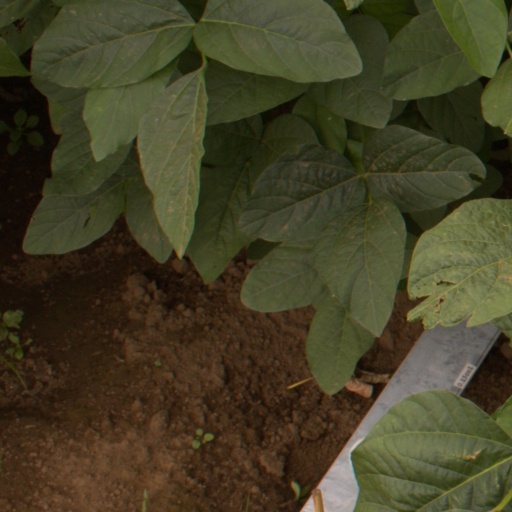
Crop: soybean